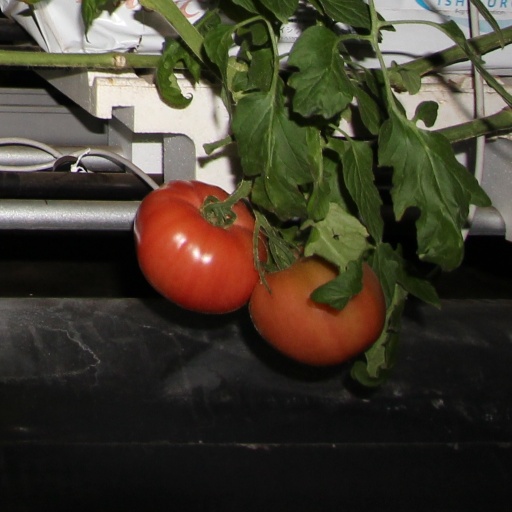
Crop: tomato